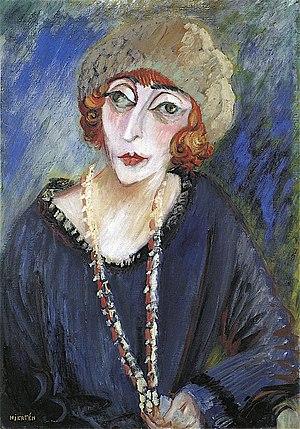
Hermine David, de son vrai nom Hermine-Lionette Cartan-David, est une artiste peintre et graveuse française - membre de la Société des peintres-graveurs français - née le 19 avril 1886 dans le 17ᵉ arrondissement de Paris, morte le 1ᵉʳ décembre 1970 à Bry-sur-Marne.